Foundry United Methodist Church

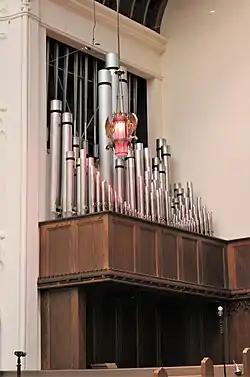
Some of the pipes of the pipe organ.

Attendance reached an all-time high during World War II. Early in the American involvement in the war, President Franklin D. Roosevelt and U.K. Prime Minister Winston Churchill attended a special interfaith service at Foundry on December 25, 1941.